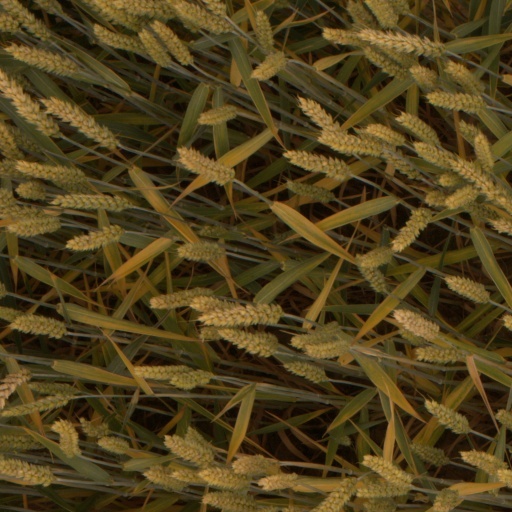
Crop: wheat